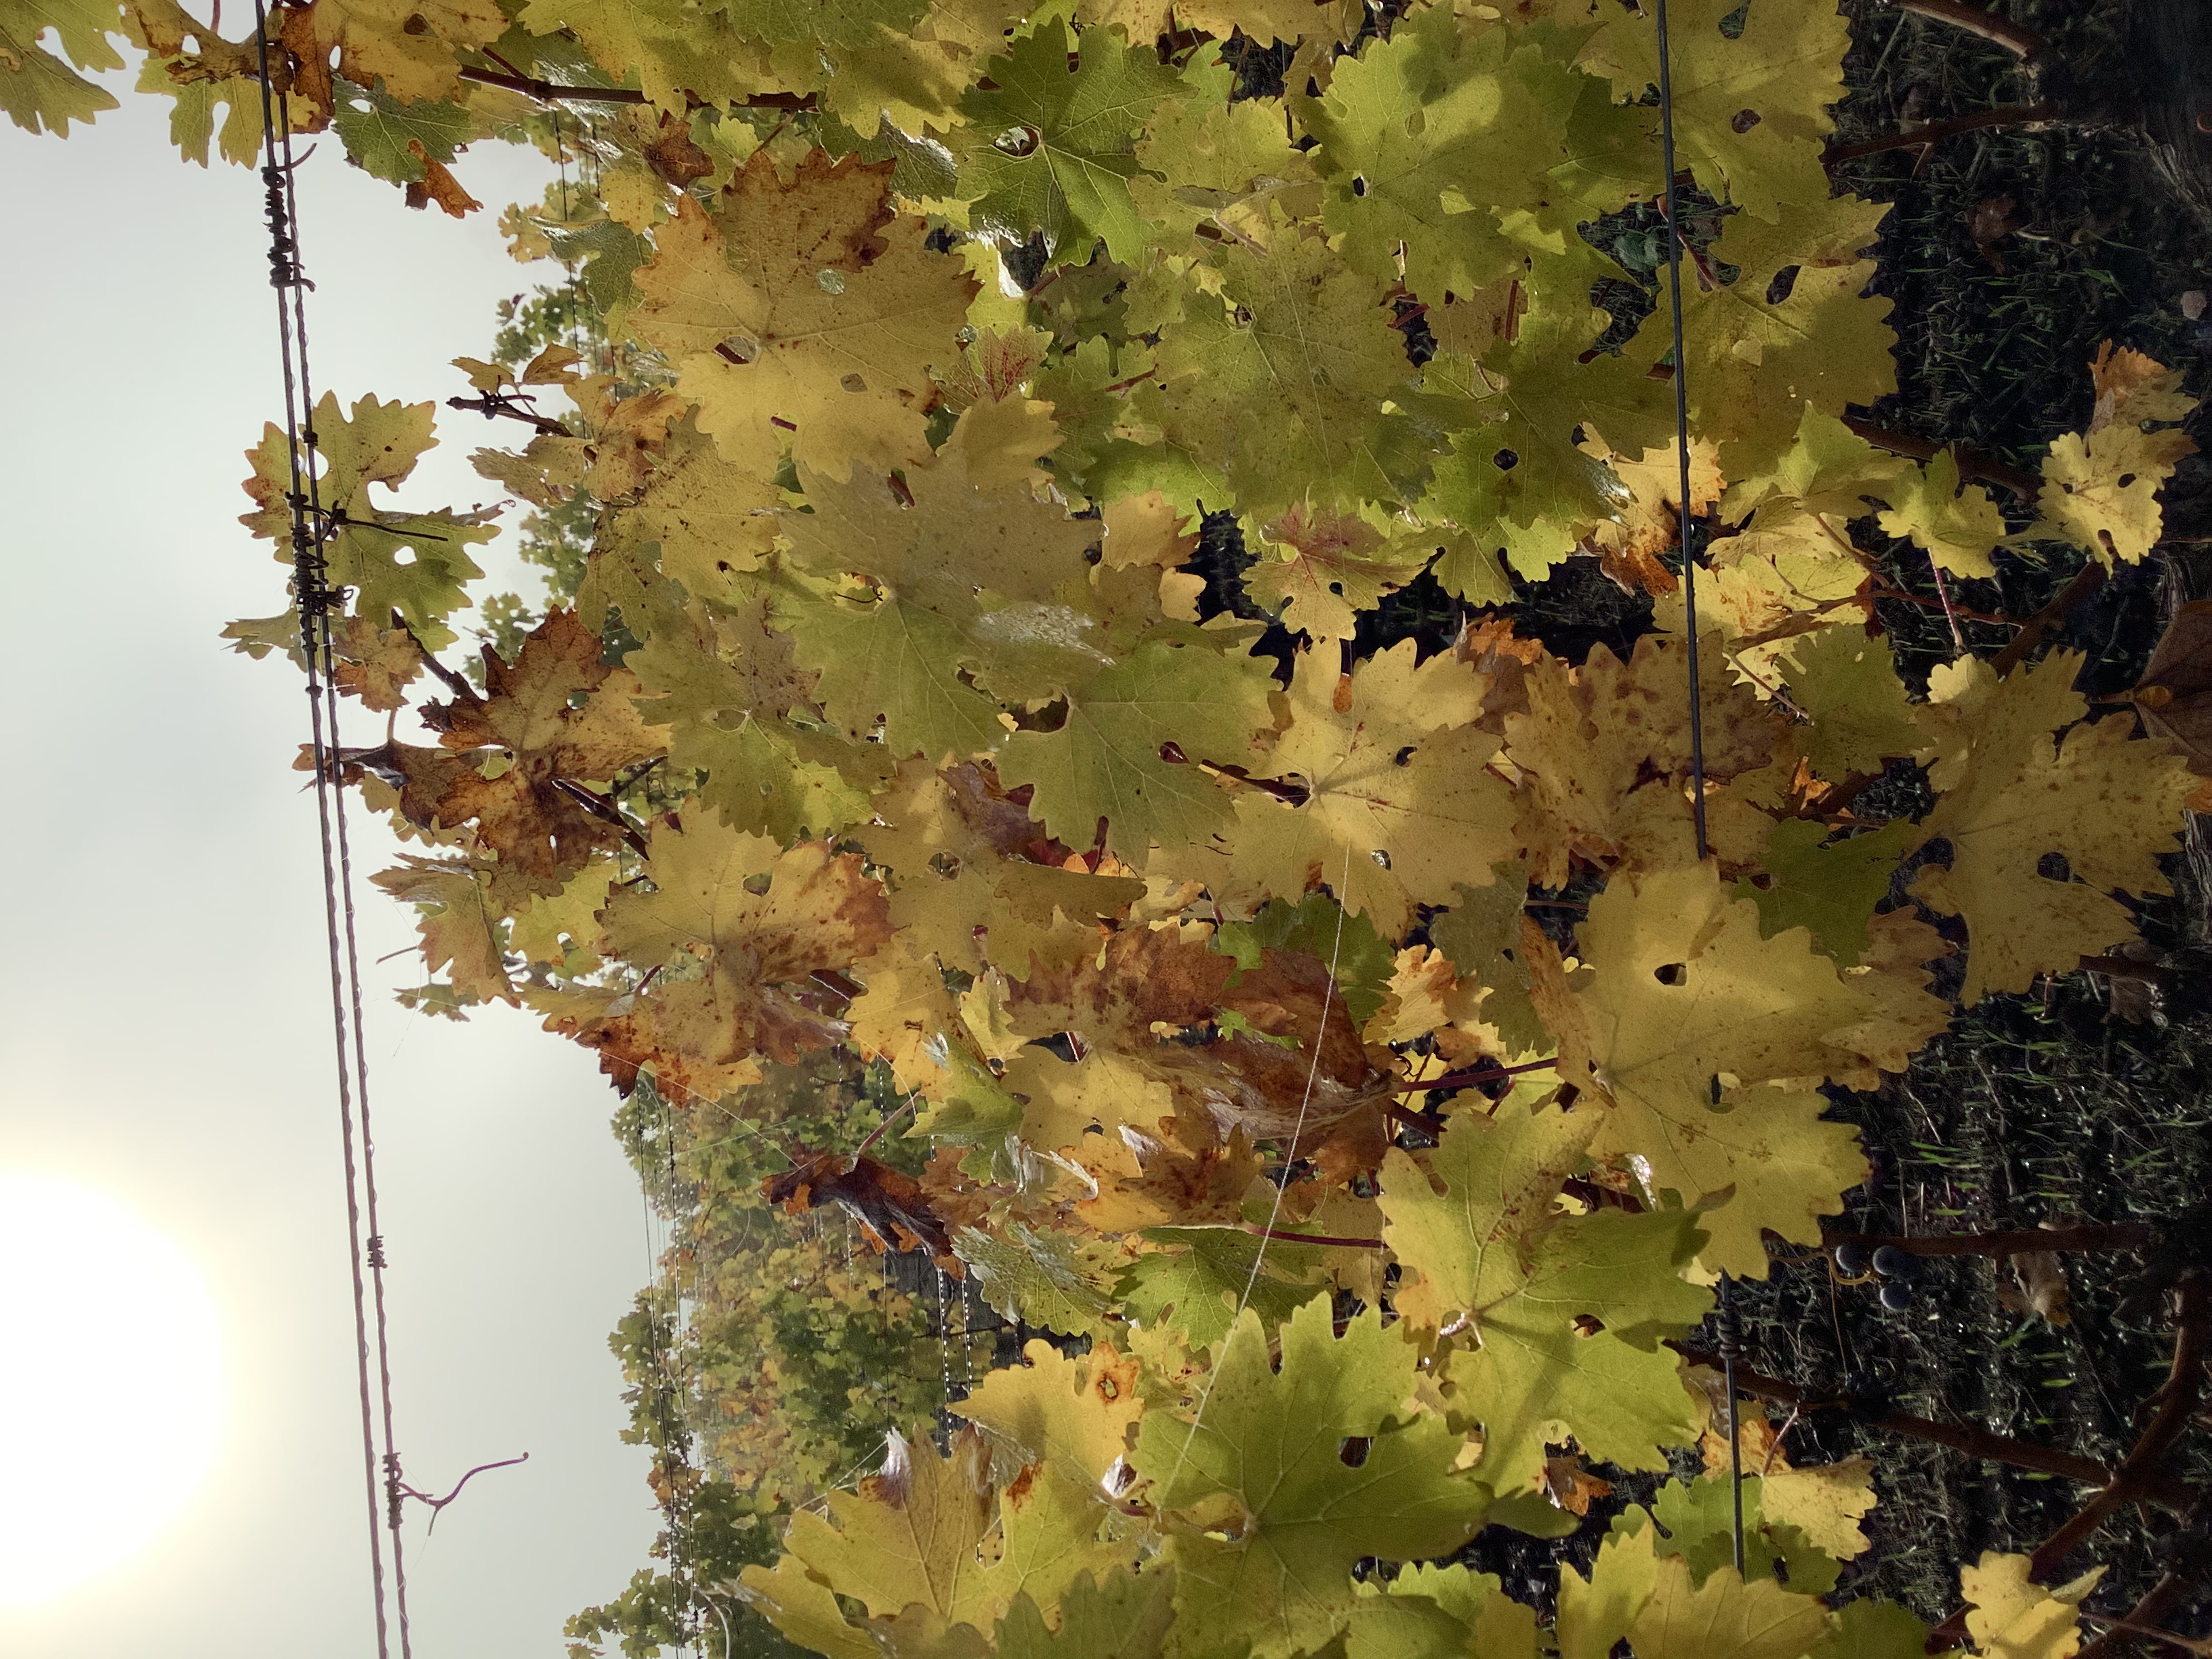
Label: No Virus